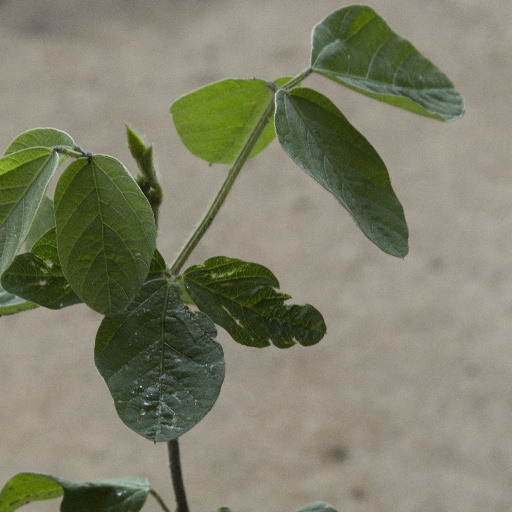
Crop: soybean